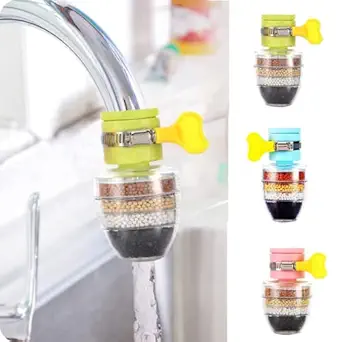
IONIX Tap filter Multilayer | Activated Carbon Faucet Water Filters Universal Interface Home Kitchen Faucet Tap Water Clean Purifier Filter Cartridge Five Layer Water Filter-Pack of 1
Category: Home&Kitchen
Price: 199 (list price: 699)
Rating: 2.9 (159 ratings)
About this product: Faucet Water Filter: Built-in layered filter can separate coconut activated carbon, zeolite, PVA non-woven?fabrics, calcium sulfite and rubber, which applys to purify hard water and well water.|Healthy Lifestyle: Remove the water in the chlorine, heavy metals, other impurities,water more sweet, more secure.|Easy to Clean : A must item for home & office use,100% new and high quality.High temperature resistance, not easy to deform.To clean, simply remove the strainer and rinse it off under the water.|Water-saving :Made of soft rubber material can prevent water leak which can save water for your each time using.; Package List:1 * Faucet Filter|Included Components: 1 X Five Layer Faucet